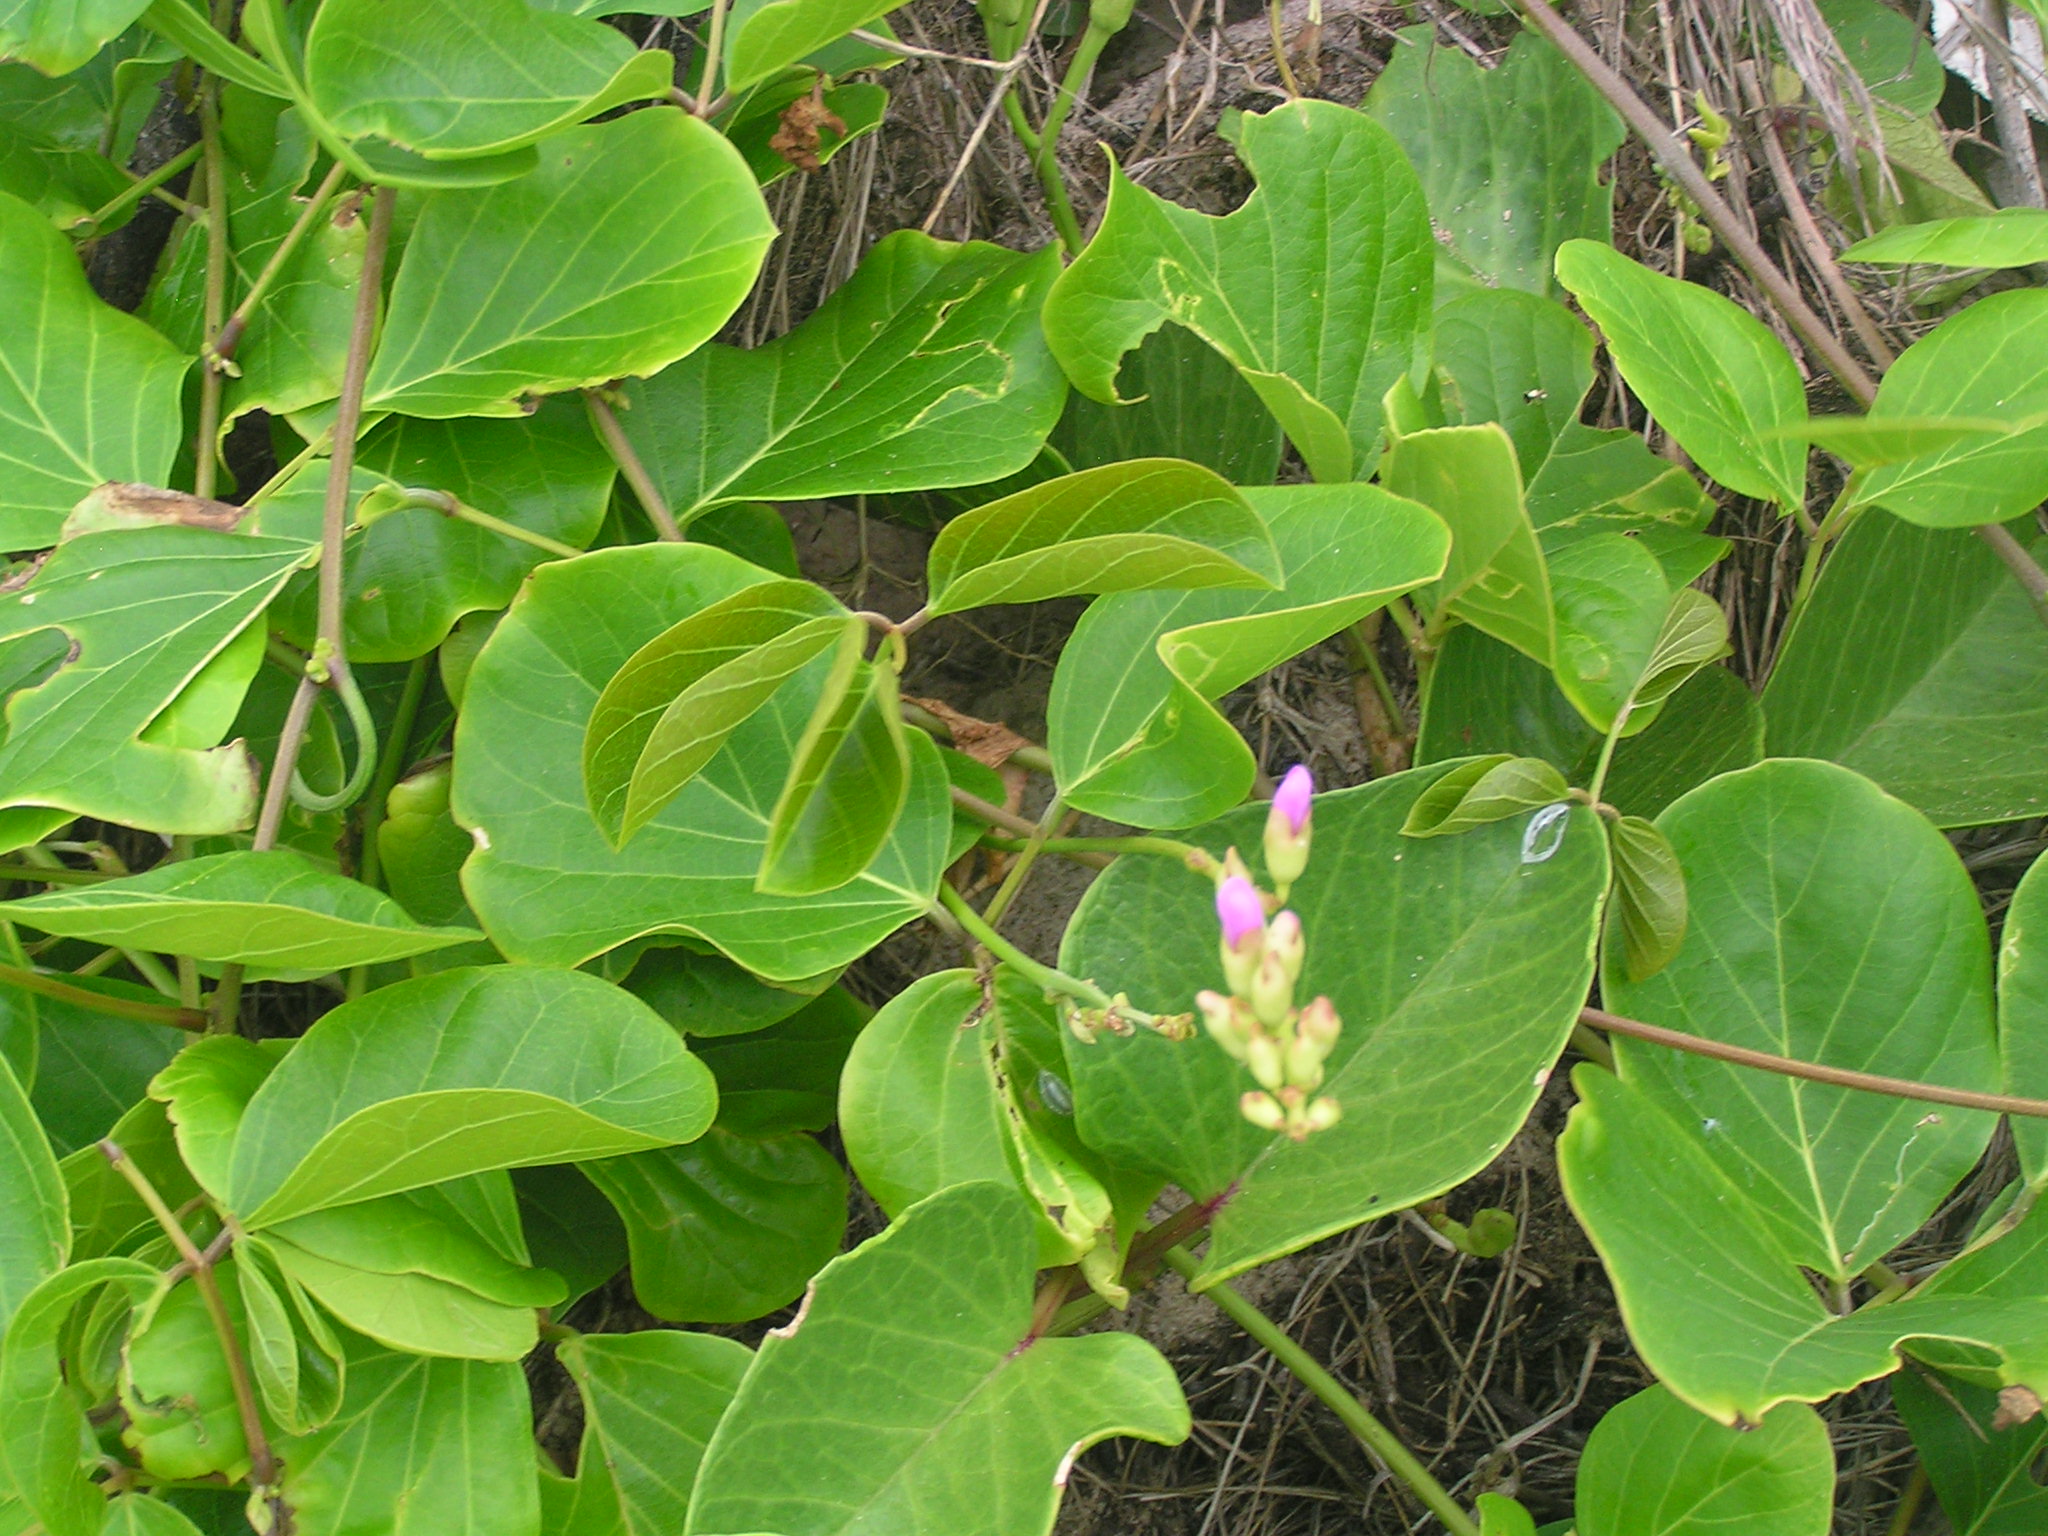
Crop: unknown
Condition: bean